Alois Delug

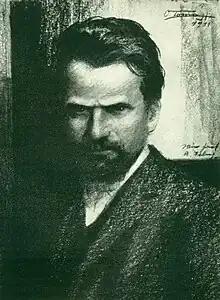
Delug, by O Tomasi (1911)

Alois Delug (25 May 1859 – 17 September 1930) was an Austrian painter and a professor at the Academy of Fine Arts, Vienna. He may be remembered best for his supposed role in rejecting Adolf Hitler's application to join the academy.